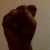
The image shows a hand gesture representing the letter 'S' in Indian Sign Language.